Mario Fucini

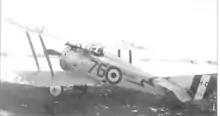

"Tenente" (later General) Mario Fucini was a World War I flying ace who claimed credit for 13 aerial victories during the war; seven of these were confirmed in 1919.